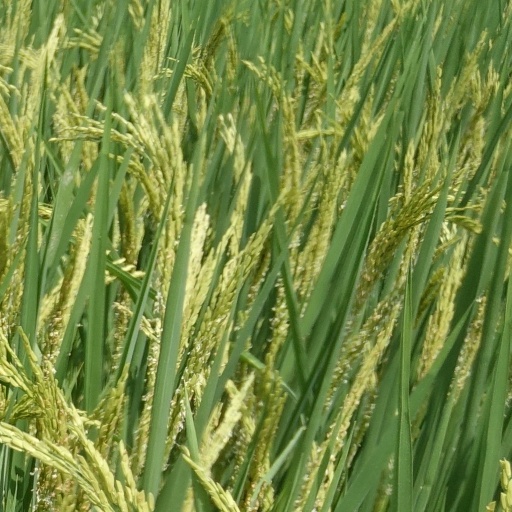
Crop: rice